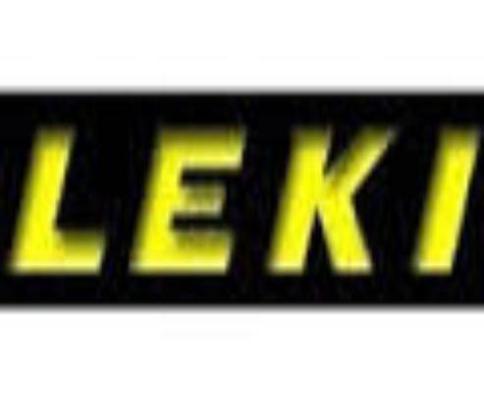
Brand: leki
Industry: Sports